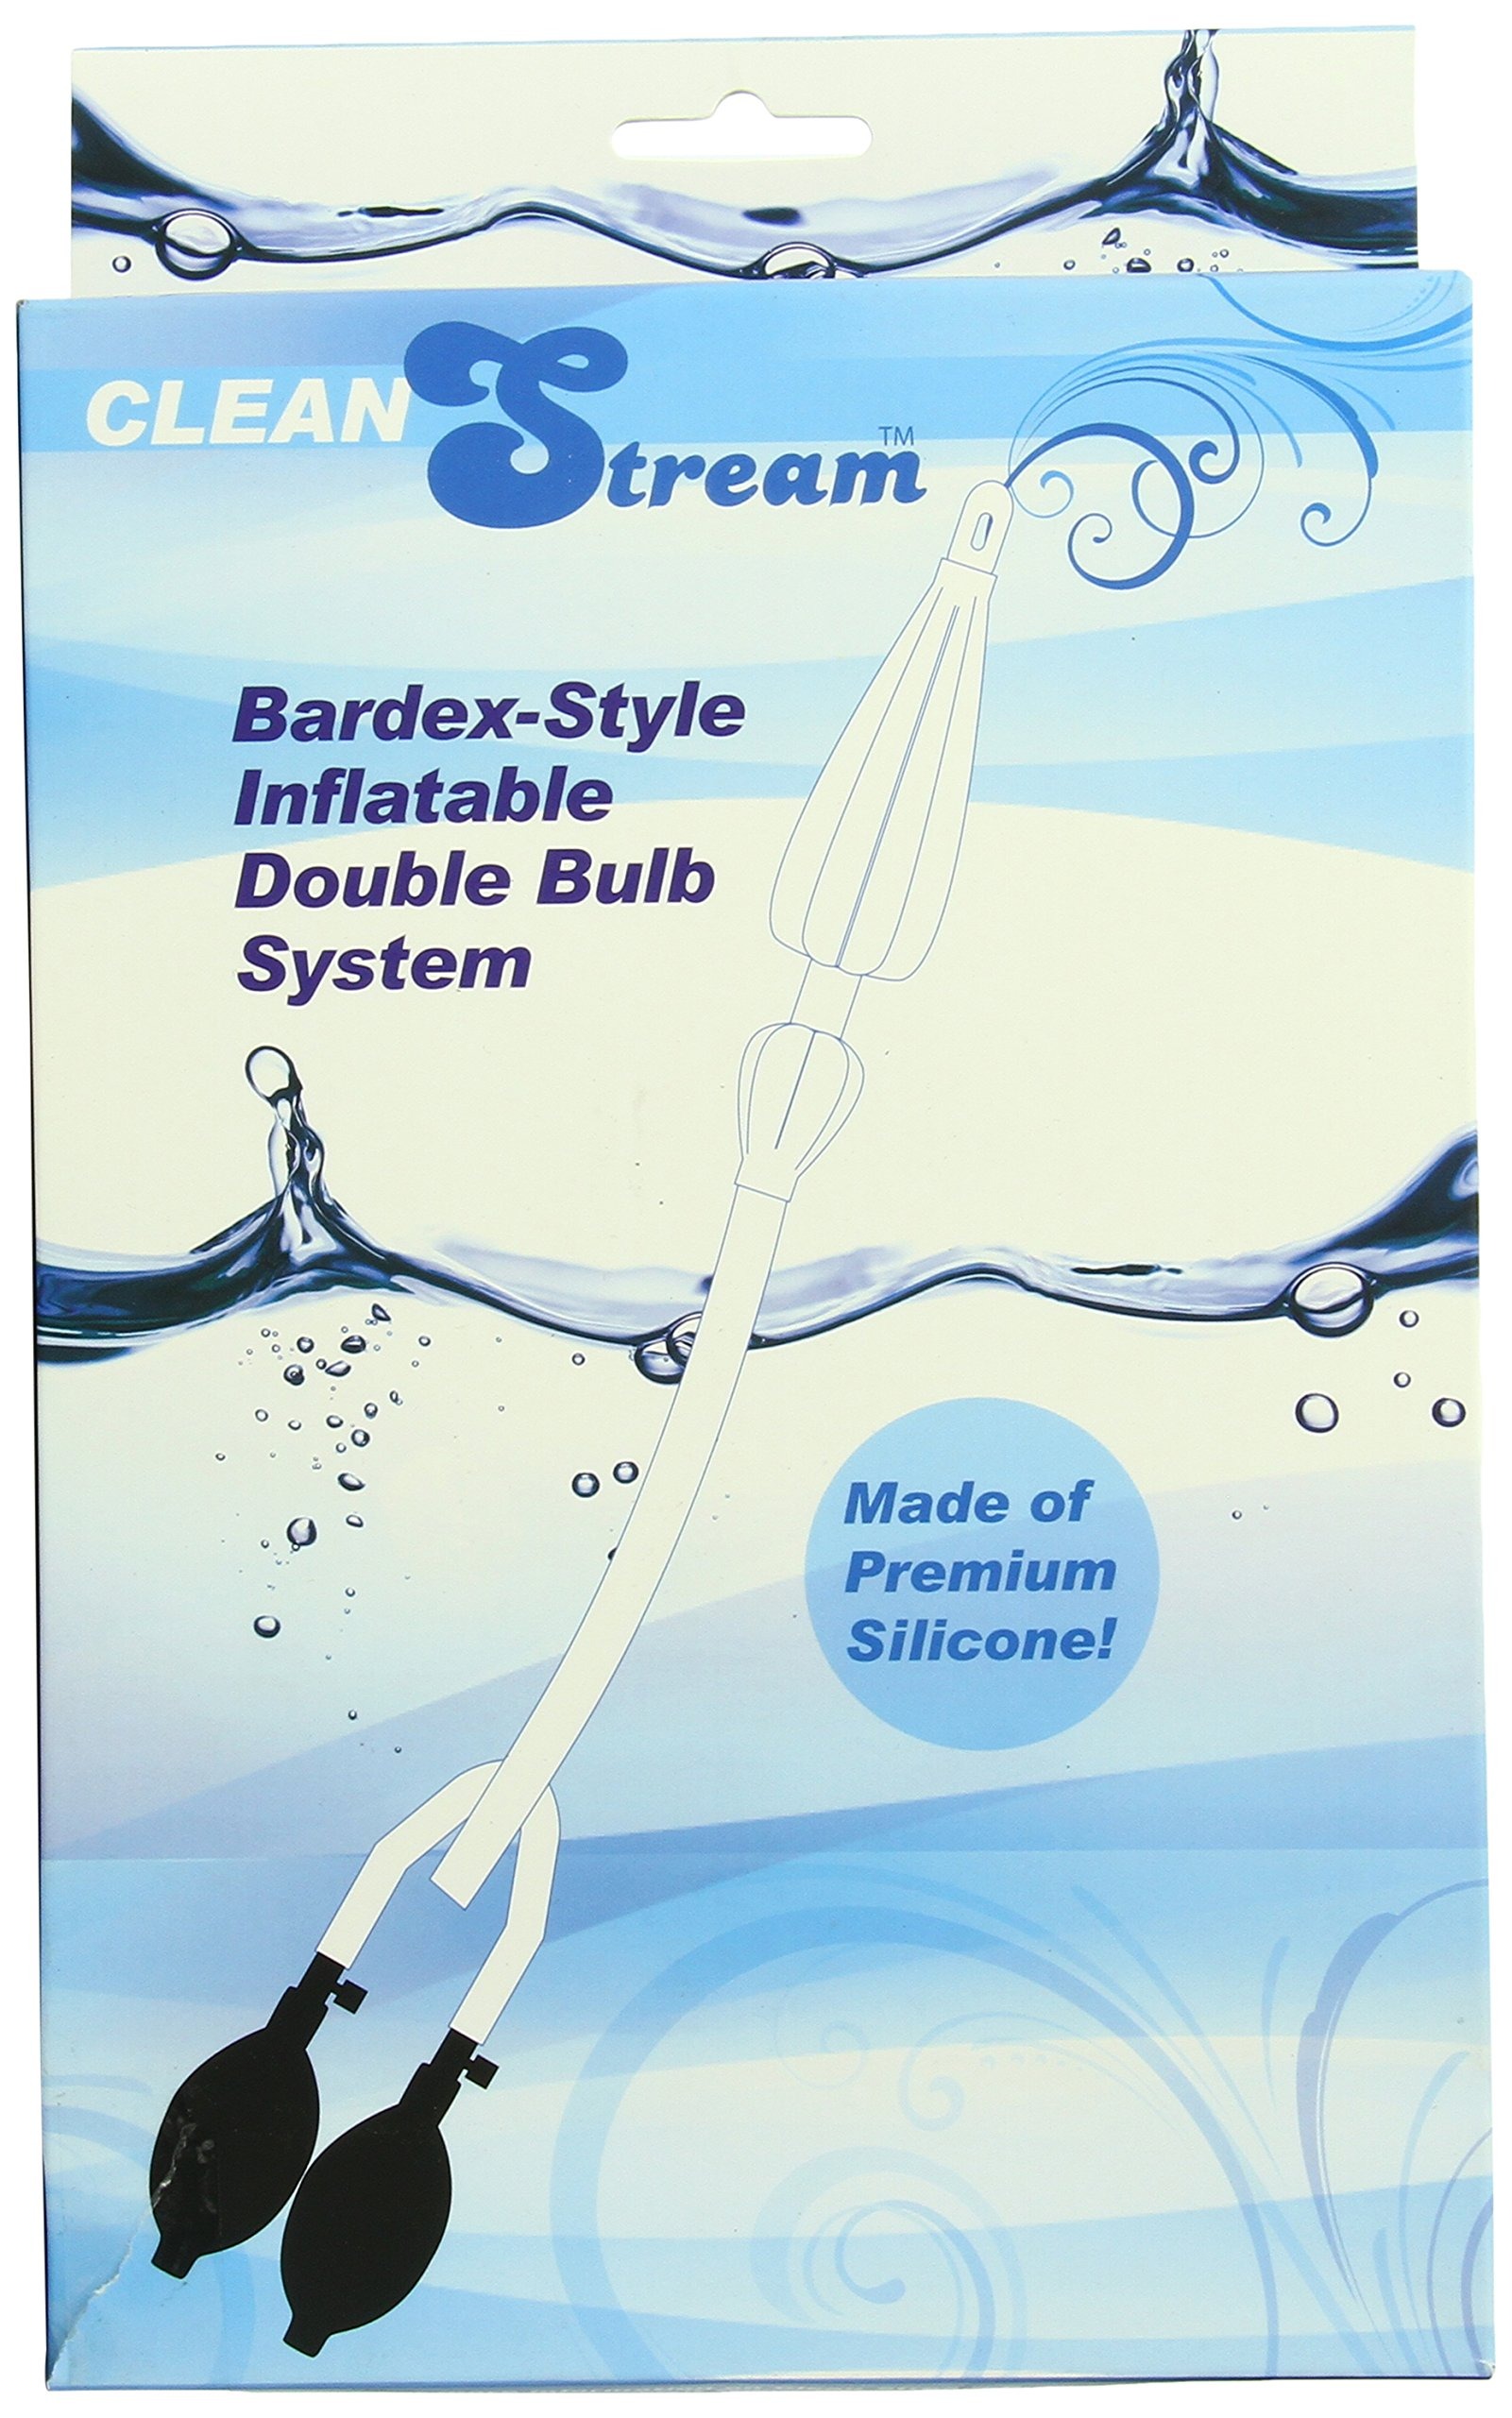
Item Name: Cleanstream Bardex Style Inflatable Double Bulb Enema System
Bullet Point 1: Premium silicone is ultra soft
Bullet Point 2: Comfortable and body safe
Bullet Point 3: Balloons are inflated separately
Bullet Point 4: Integrated release valves
Bullet Point 5: Compatible: water bottle cleansing kit, water bottle douche kit, in-line accelerator bulb
Value: 1.0
Unit: Count

Price: 66.95